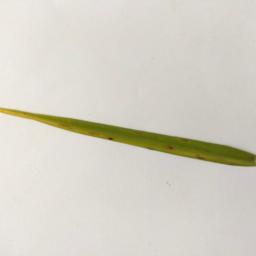
Label: Rice___Brown_Spot